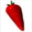
Label: sweet_pepper